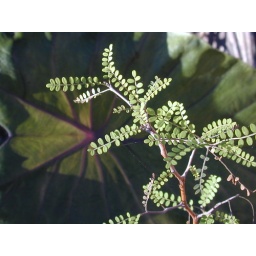
Fine leaved little tree growing above the black Taro.